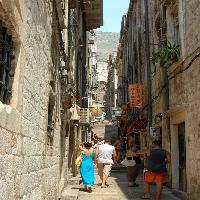
Weather: sun or clear